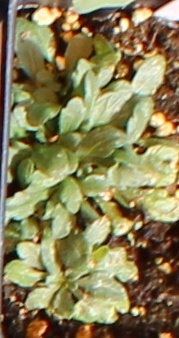
Label: Horseweed